Clementia Taylor

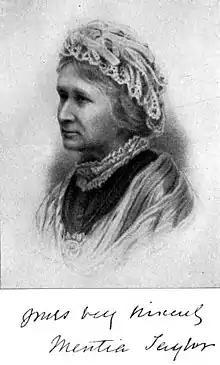
Clementia Taylor

Clementia Taylor known as Mentia (née Doughty 17 December 1810–11 April 1908) was an English women's rights activist and radical Liberal. She was dubbed 'the mother' of the English women's parliamentary suffrage movement as John Stuart Mill recognised her organisational abilities and engineered her role in the movement.